Basavakalyan

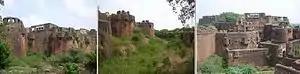
Basavakalyan Fort

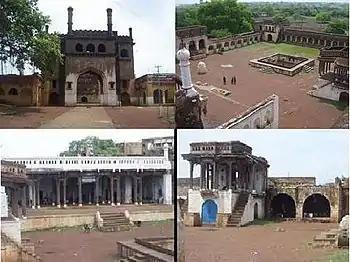
Basavakalyan Fort

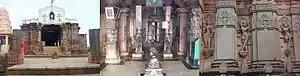
Basavakalyan Temple

At Jalasangvi, Narayanapura and Shivapura there are temples of the Chalukya dynasty.